The Motans

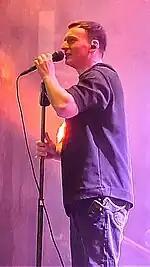
Denis Roabeș singing at the 2023 edition of West Side Christmas Market (in Bucharest)

The Motans' second album was "My Rhythm & Soul". The 12-track album was released on 13 August 2020, by Global and includes the hit song "Poem" (a collaboration with Irina Rimes) and the song "Saint Loneliness" (an atypical track featuring the band Marea Neagră). All songs were composed by The Motans and produced by Alex Cotoi, Viky Red, Marcel Botezan & Sebastian Barac, Vlad Lucan, Vladimir Coman, and Achi Petre.